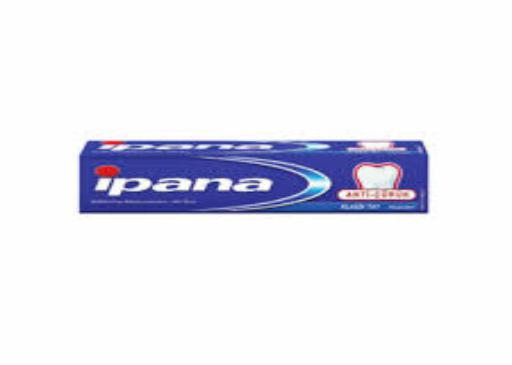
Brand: Ipana
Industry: Necessities